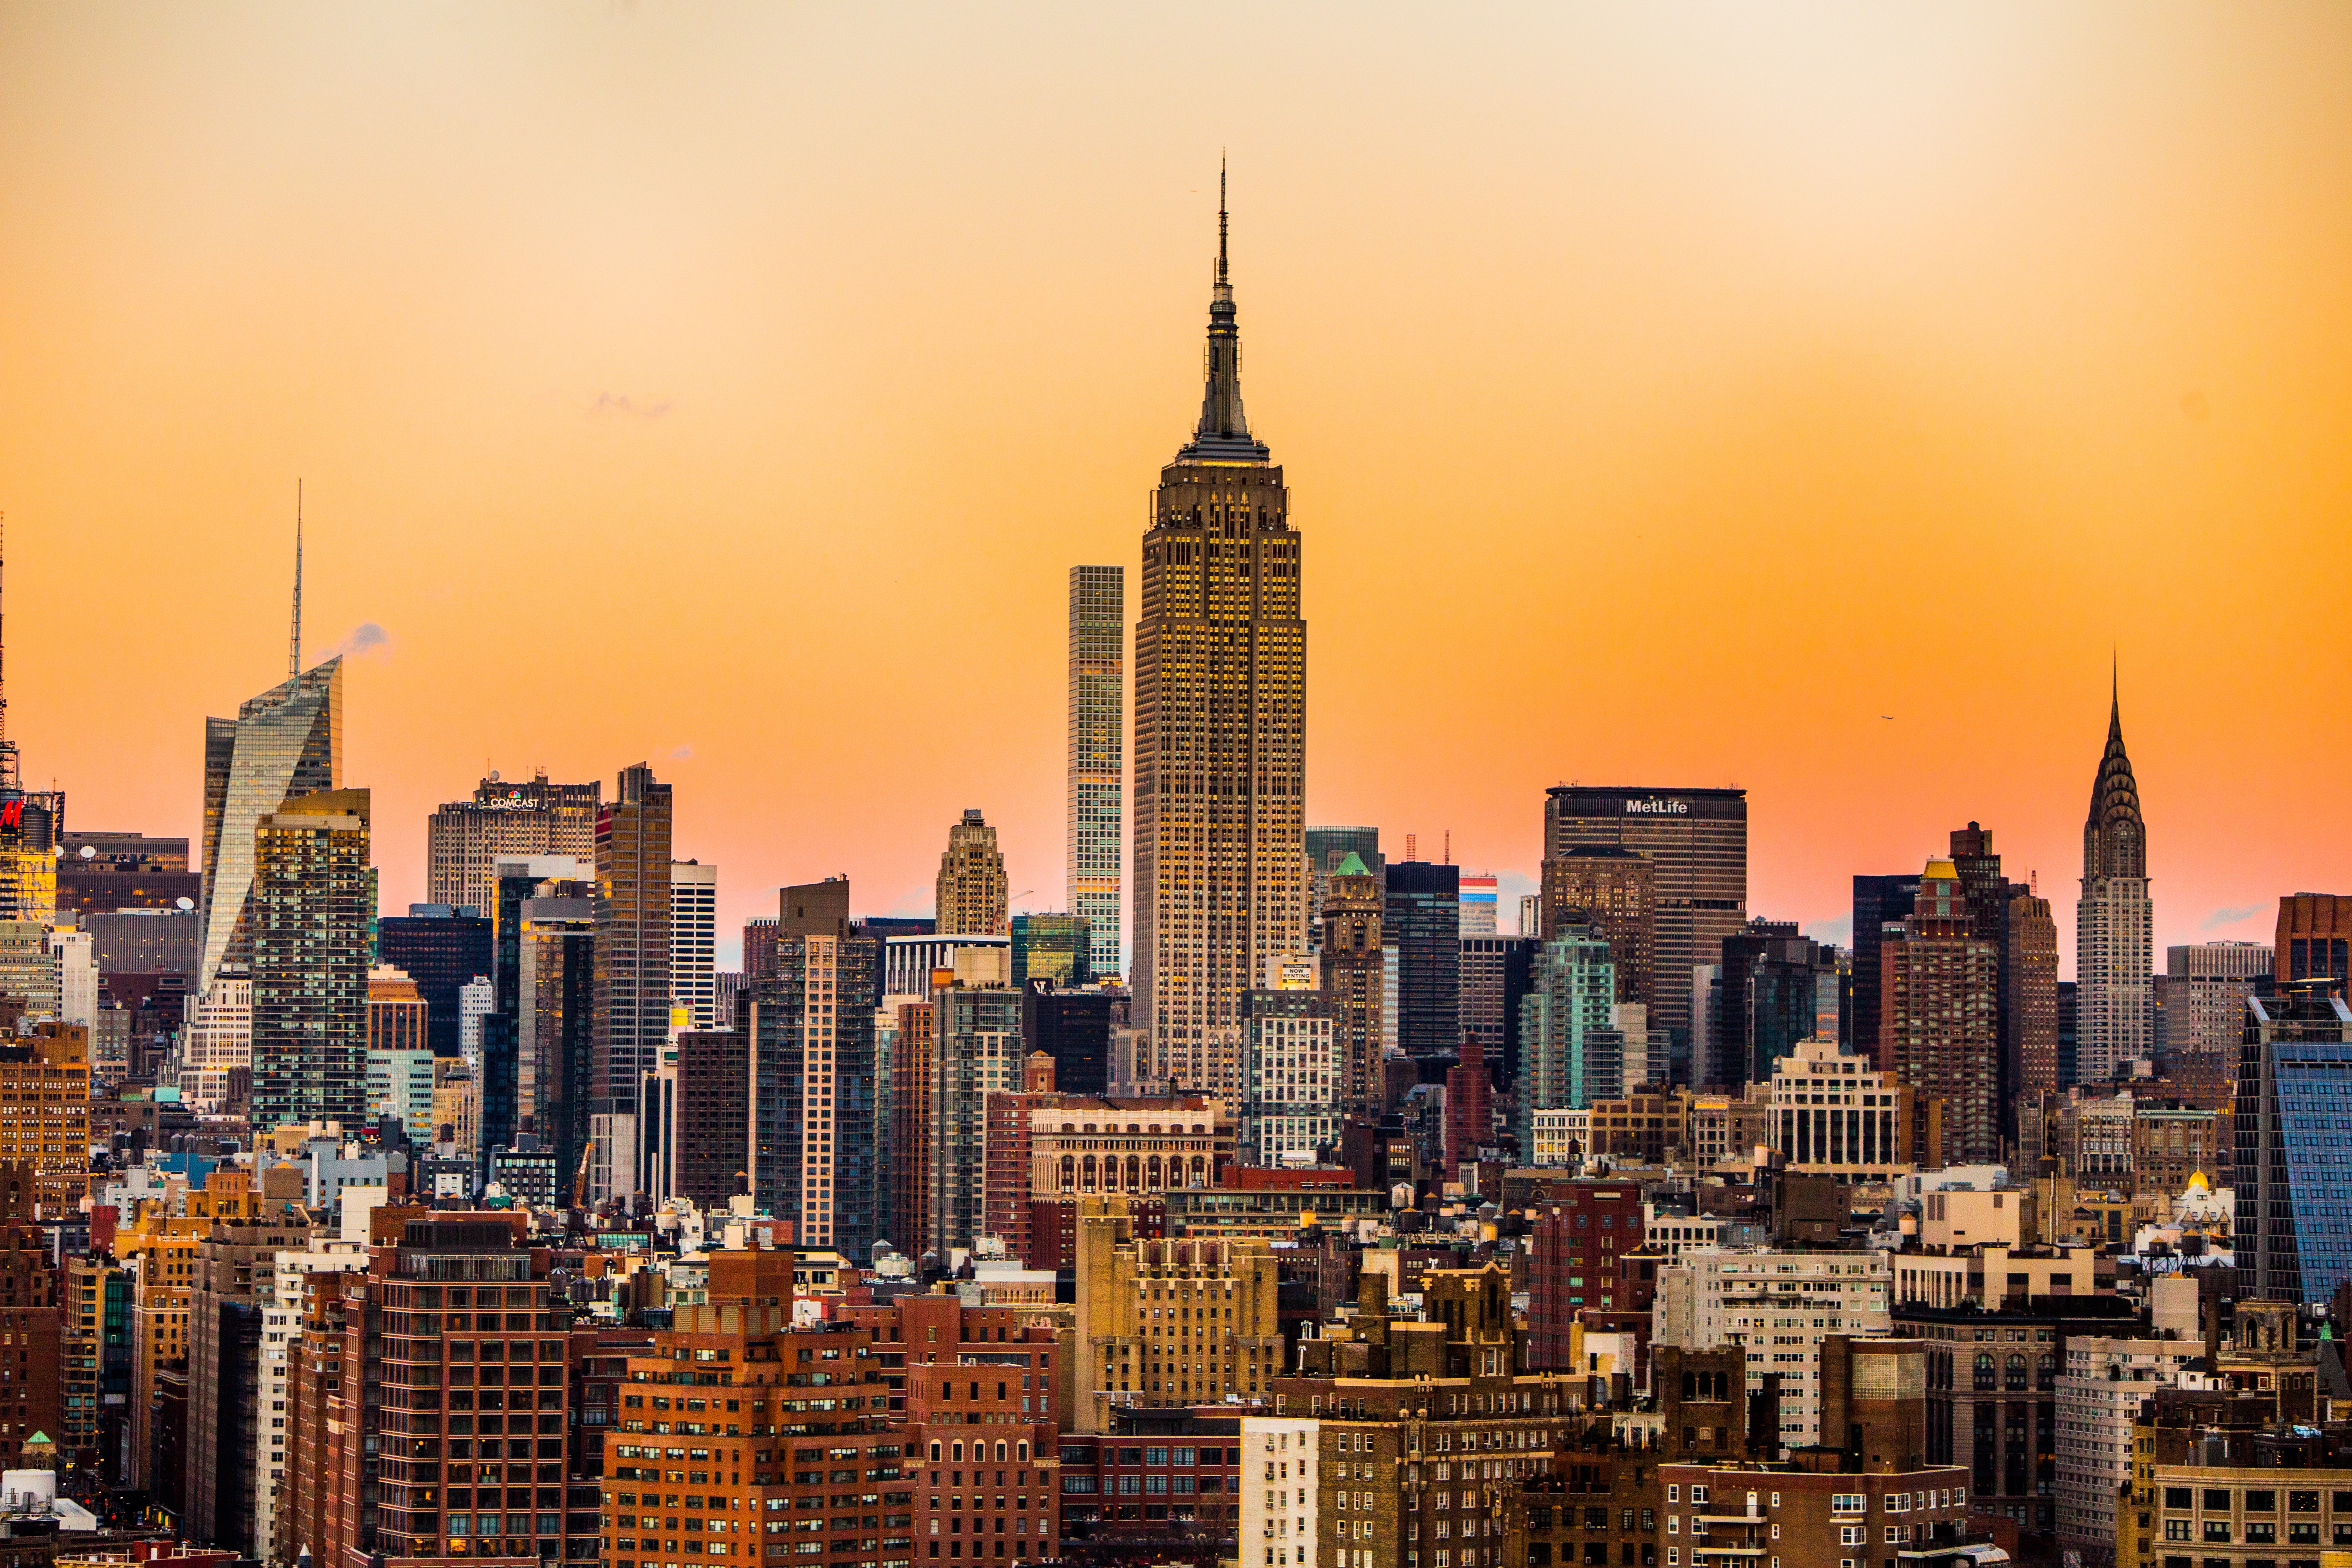
horizon, sunset, skyline, city, skyscraper, cityscape, downtown, dusk, evening, landmark, metropolis, urban area, geographical feature, human settlement, metropolitan area